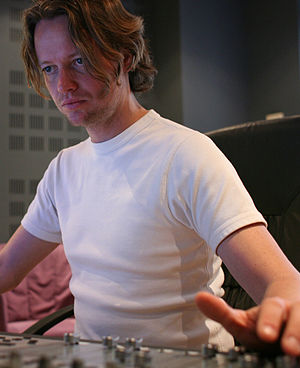
Klaus Badelt
Klaus Badelt i 2007.
Klaus Badelt er en tysk komponist, som især er berømt for at have komponeret temaer til adskillige film, blandt andre Pirates of the Caribbean-filmene. Han har arbejdet sammen med andre komponister, såsom Harry Gregson-Williams, John Powell og endda den verdensberømte Hans Zimmer, men Klaus Badelt har også komponeret megen musik på egen hånd.